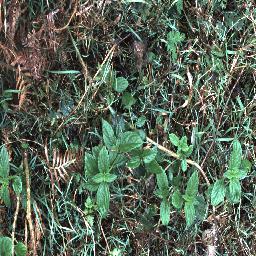
Label: lantana